Suya

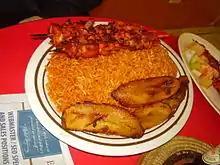
Chicken suya with jollof rice and plantains

Originating from Nigeria but popular across West Africa and it's diaspora, Suya is a large part of Hausa culture and food. While suya is the more widely recognized name in many areas of Nigeria, the Hausa community still predominantly uses the original name, 'tsire'. There are many variation of grilled meats in traditional Hausa cooking (such as Balangu, Kilishi, etc.), but the most popular is Suya. The dried version of Suya is called Kilishi.